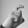
ASL letter: X